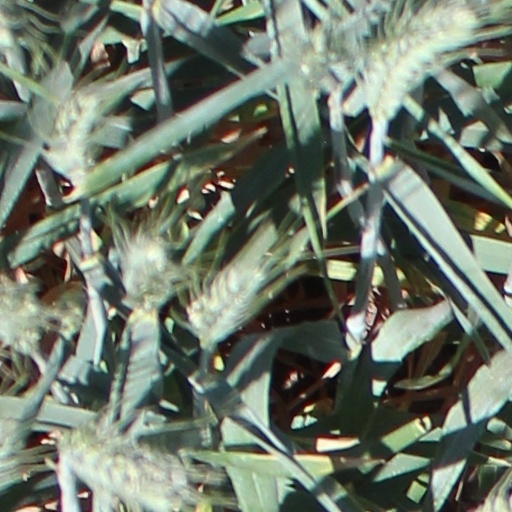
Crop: wheat